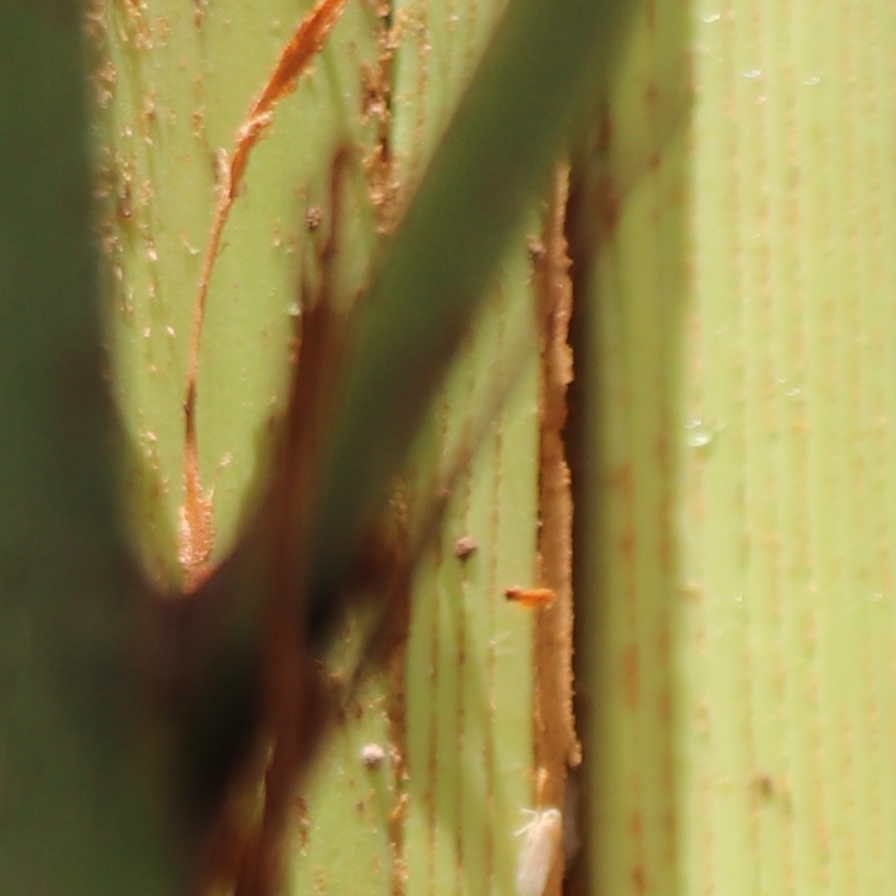
Label: Bug